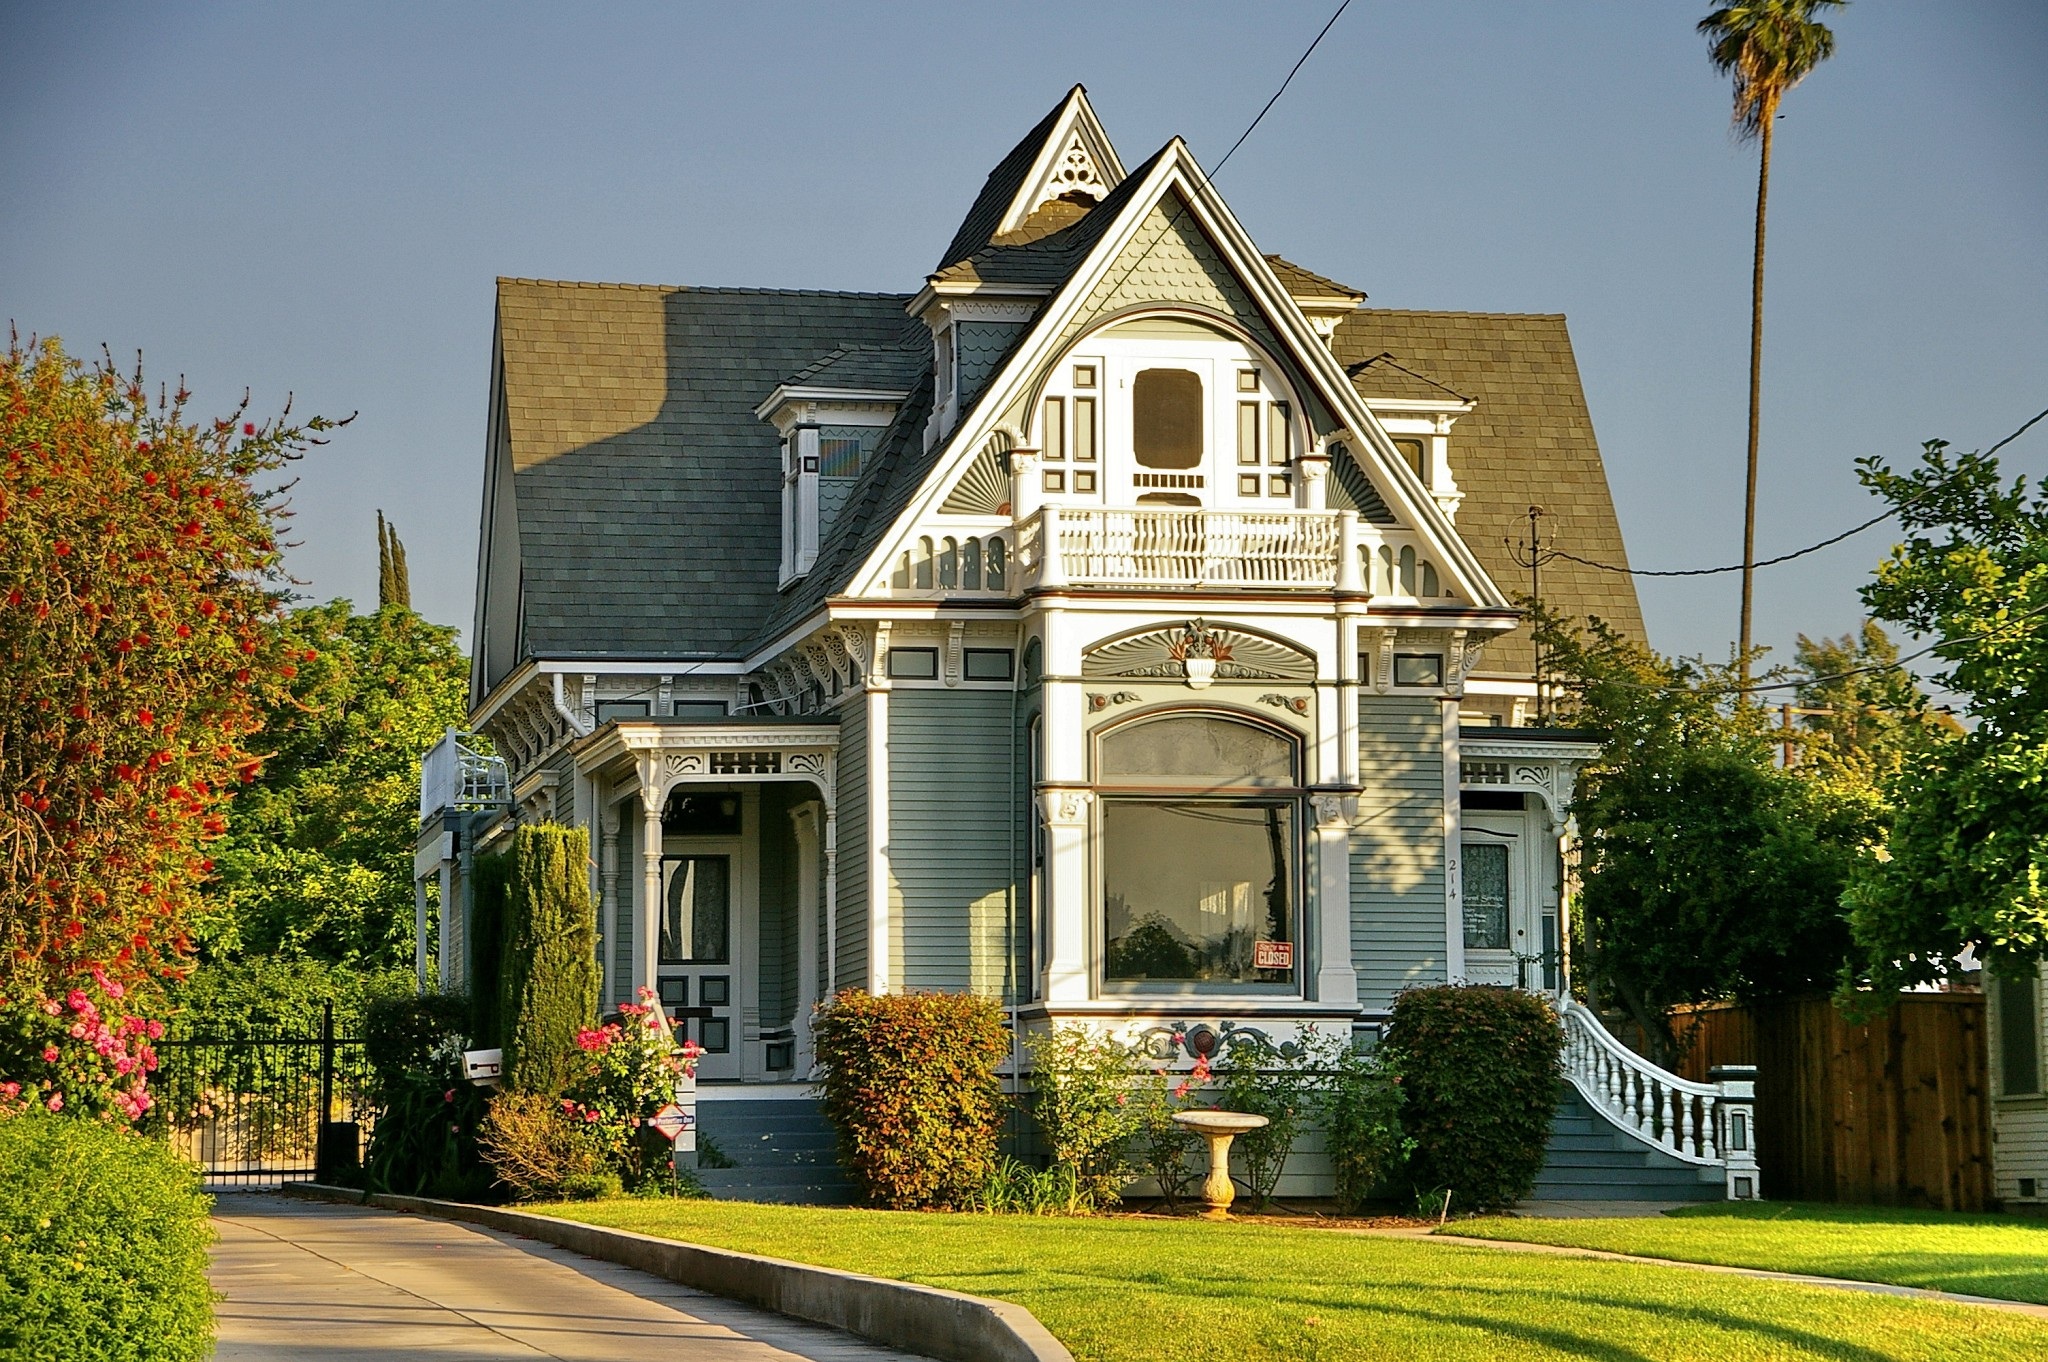
tree, architecture, lawn, mansion, house, building, home, suburb, facade, historic, california, estate, socal, neighbourhood, manor house, victorian style, redlands, residential area